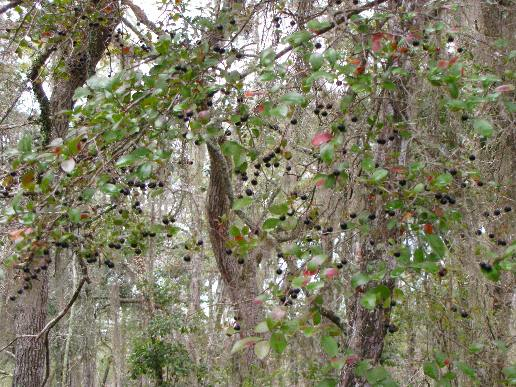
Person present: No